Yehuda Shinar

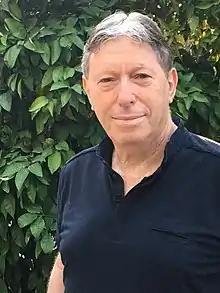
Yehuda Shinar

Yehuda Shinar is a graphologist, life coach, and the owner and CEO of the Shinar Institute, established in Israel in 1976. The institute's expertise is in analyzing and evaluating job candidates for managerial positions throughout the world.